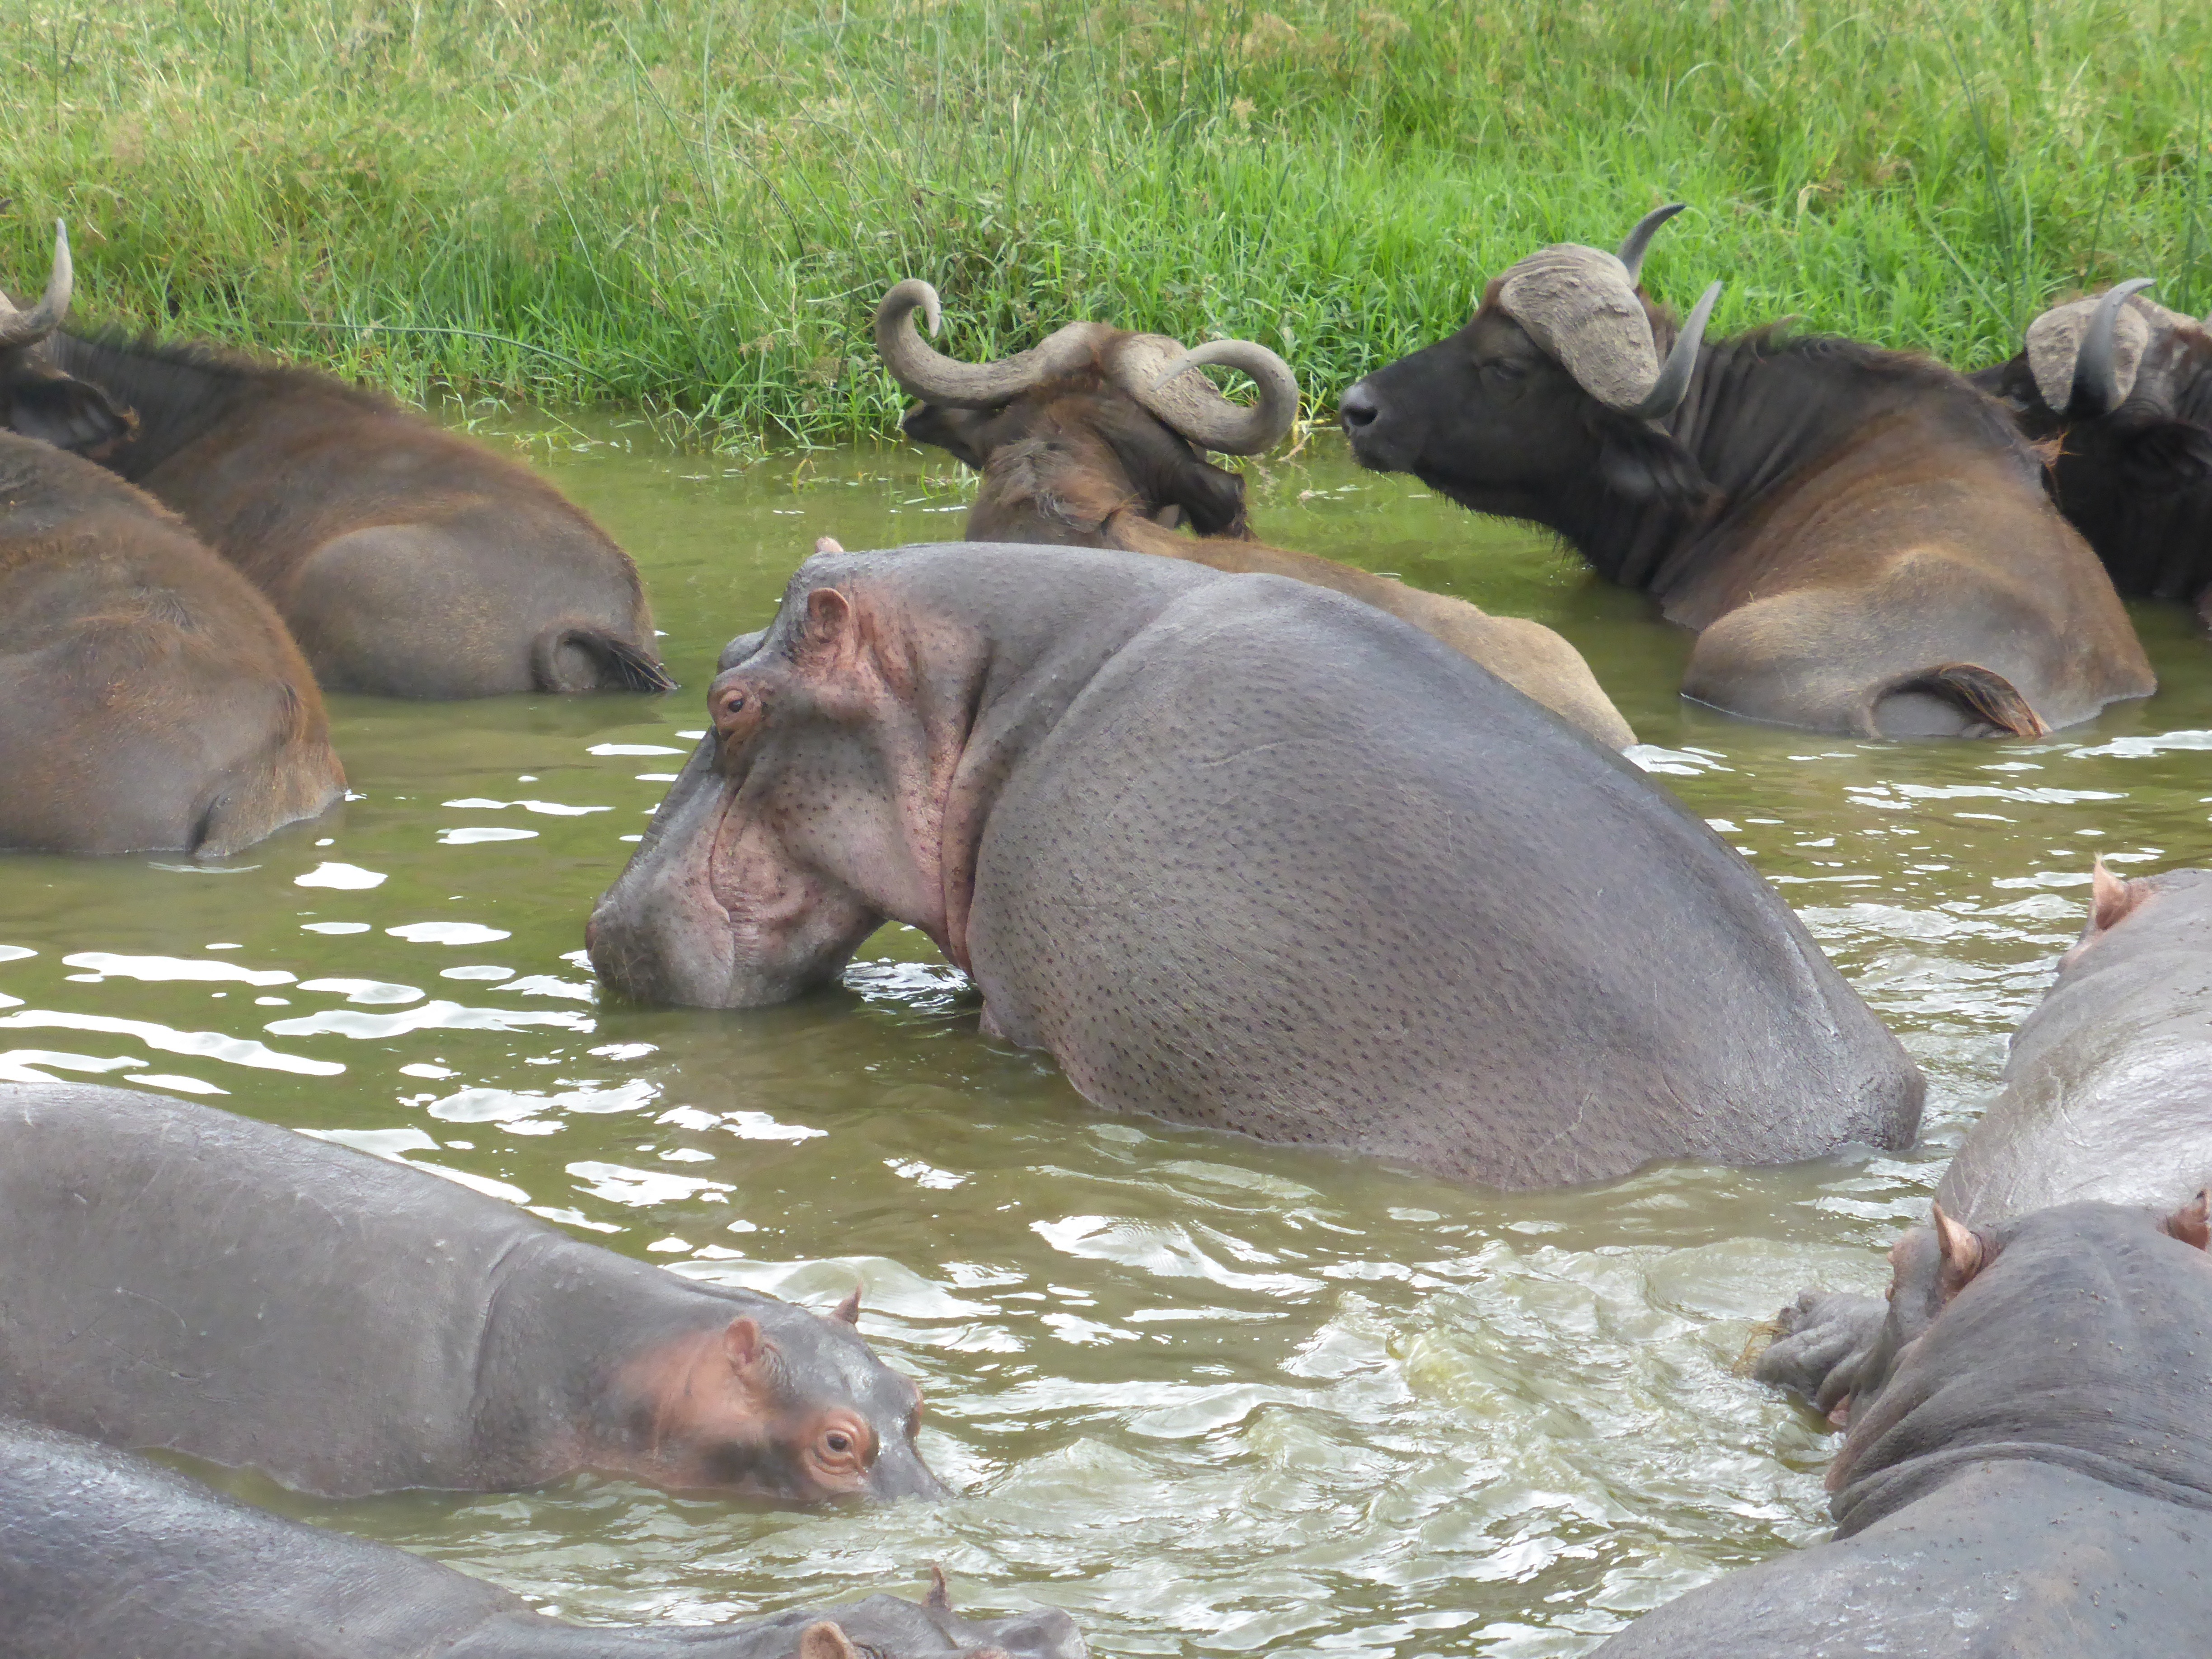
water, nature, animal, wildlife, wild, zoo, africa, mammal, pod, fauna, elephant, big, safari, dangerous, hippopotamus, hippo, uganda, water buffalo, indian elephant